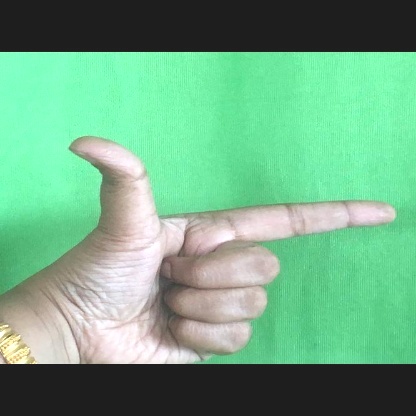
Mudra: Chandrakala